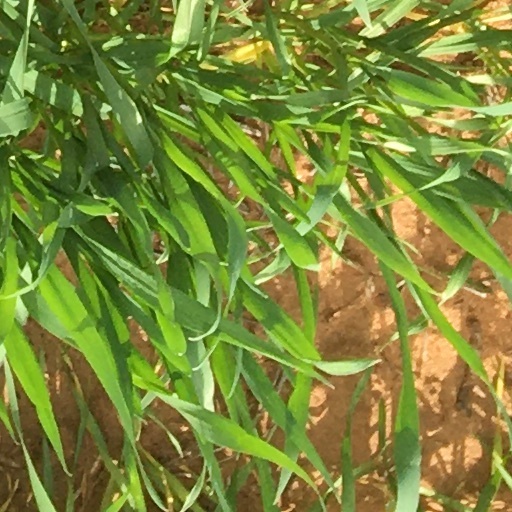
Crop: wheat